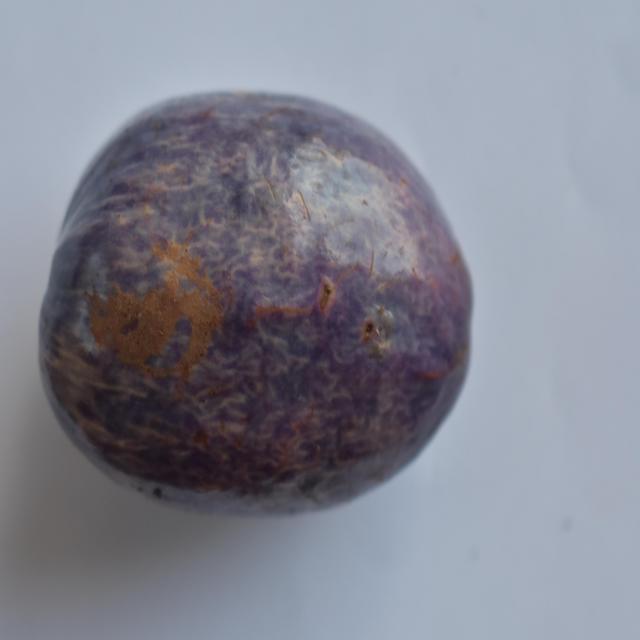
Plum grade: unaffected